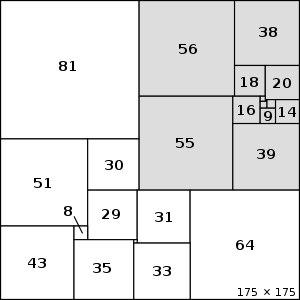
Le nombre 175 est l'entier naturel suivant 174 et précédant 176.